French Empire mantel clock

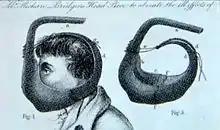
A sort of mask used to protect the gilder from the poisonous mercury fumes.

Due to exposure to harmful mercury fumes during the ""dorure au mercure"" (fire-gilding) process, most gilders did not survive beyond 40 years of age as a consequence of mercury poisoning. Even in those days, they took all kind of precautions against mercury poisoning. These measures included chewing bread, or placing a piece of leather with an embedded silver coin over the tongue (the silver coin would change color when exposed to mercury). There was also a kind of mask devised to inhale the air from behind the head. None of these measures were sufficient counter-measures against mercury poisoning.